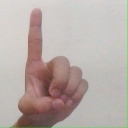
अक्षर: ड